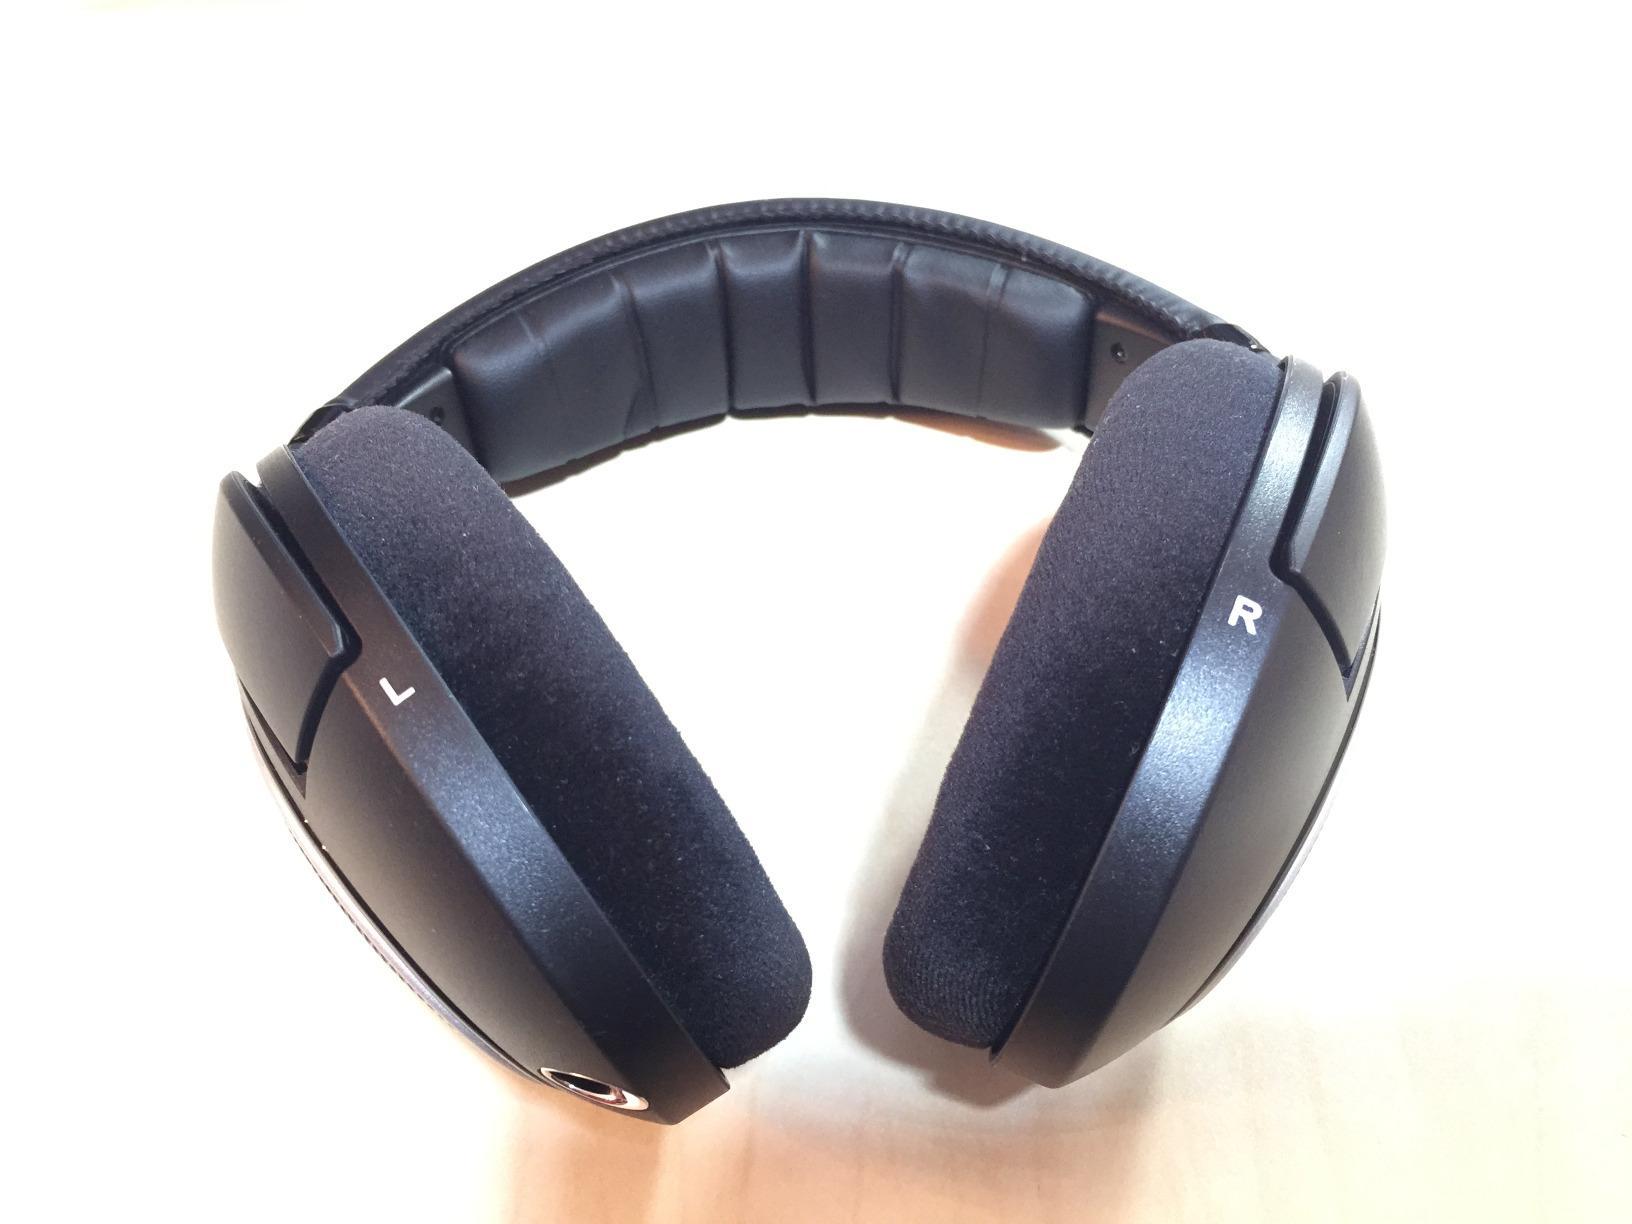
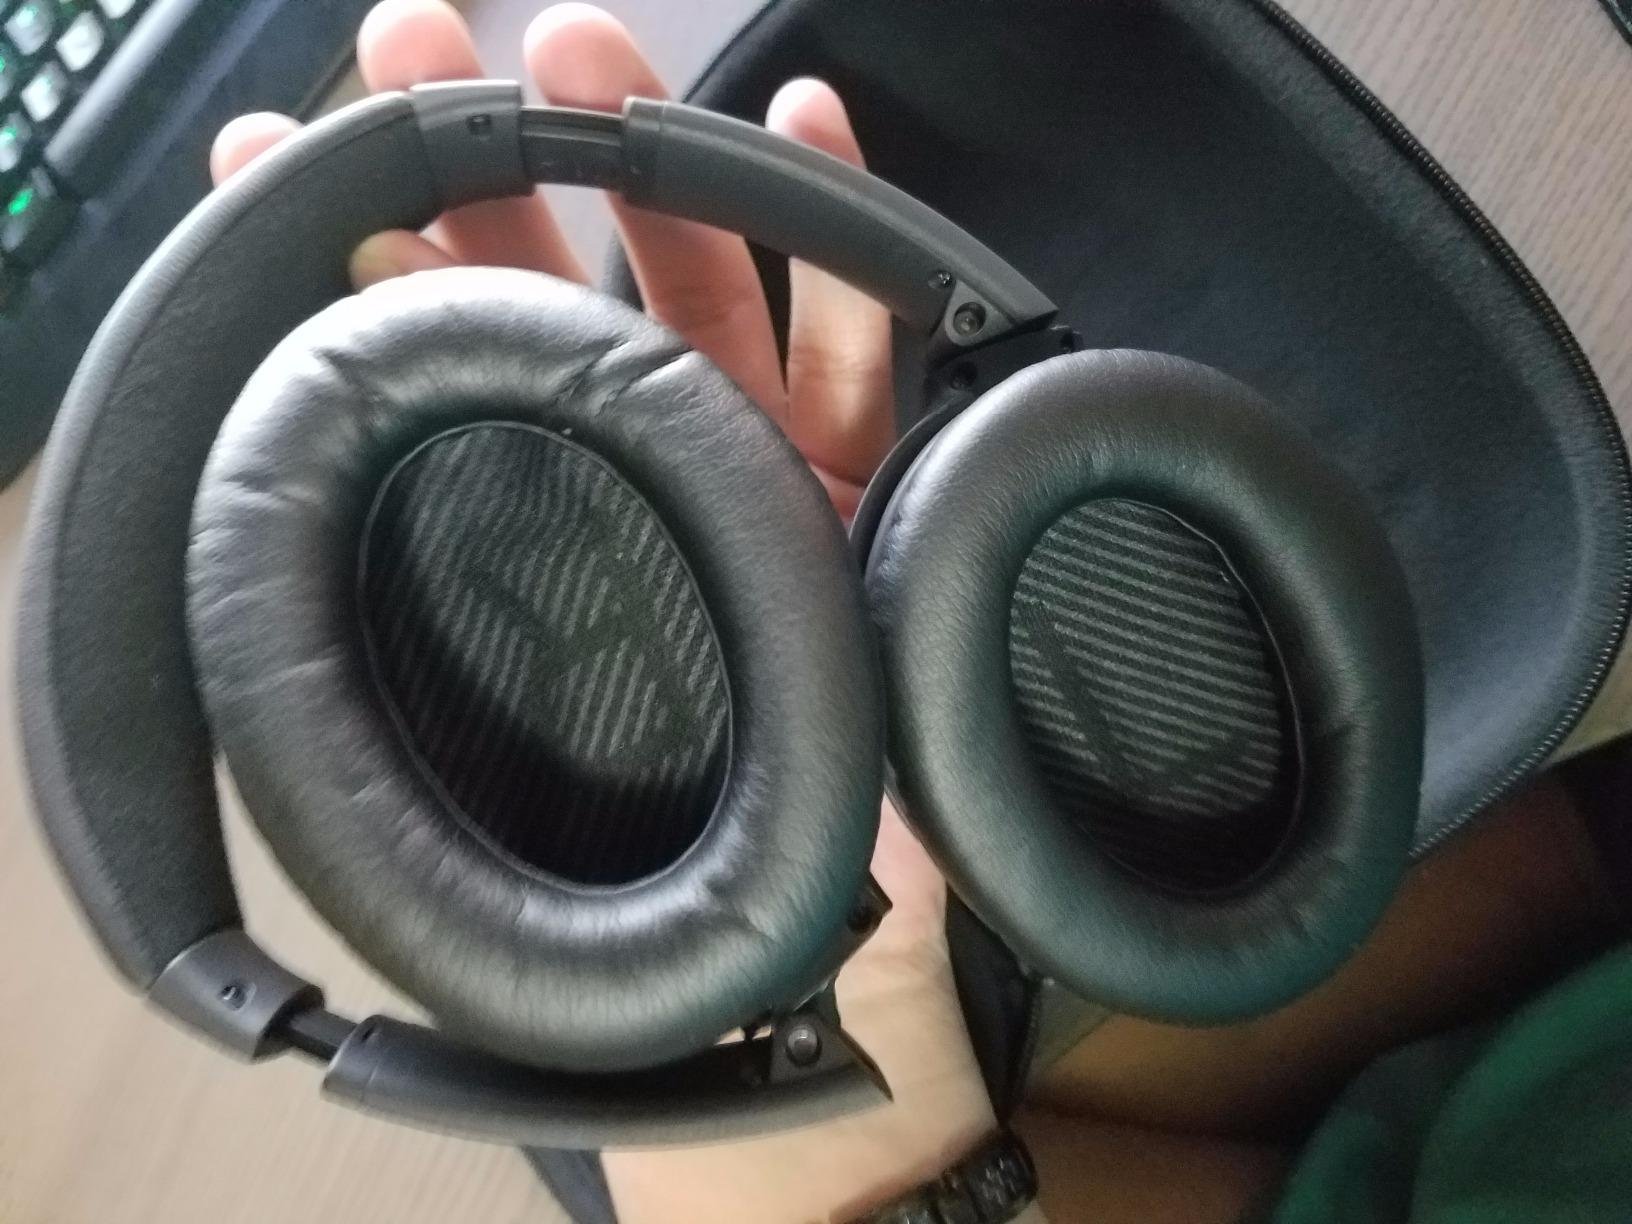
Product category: headphones
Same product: no